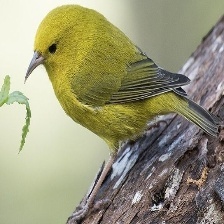
Species: ANIANIAU
Scientific name: MAGUMMA PARVA